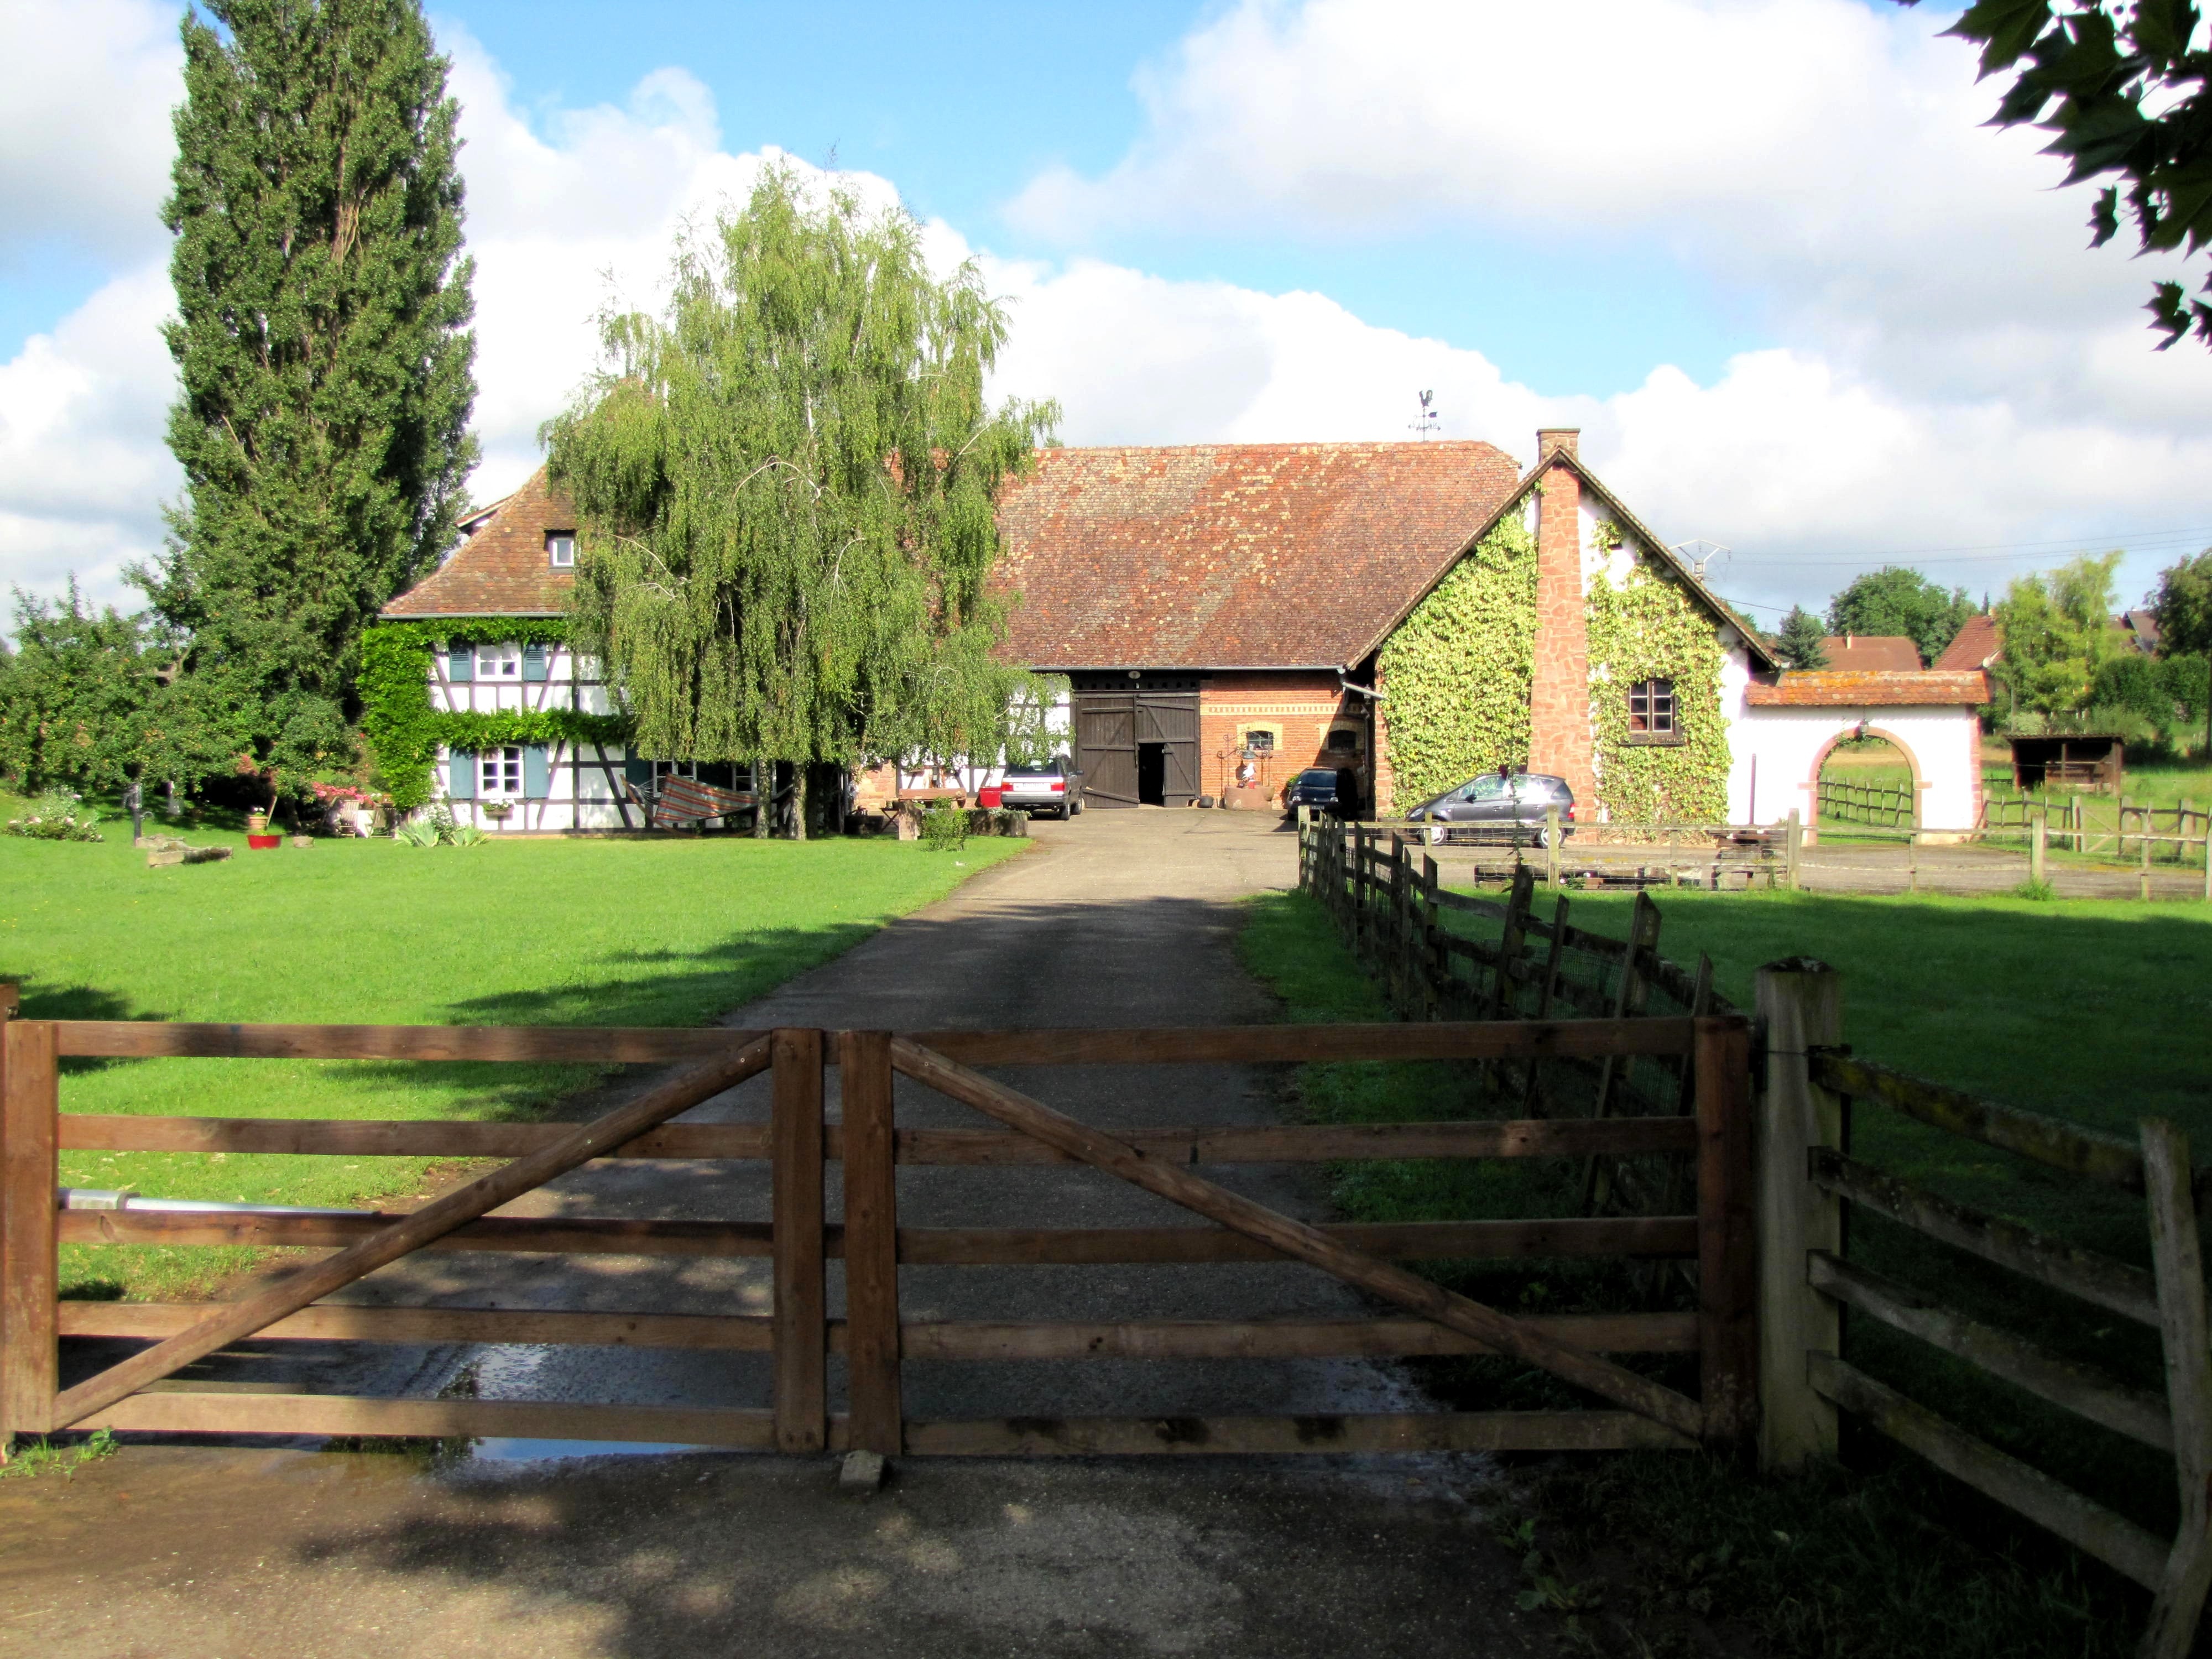
landscape, nature, grass, fence, sky, farm, lawn, countryside, house, building, barn, home, country, summer, village, france, rural, spring, scenic, cottage, ranch, backyard, property, trees, outside, clouds, farmhouse, estate, yard, real estate, rural area